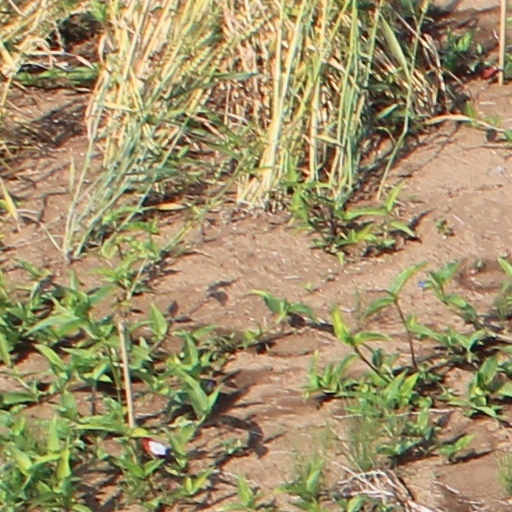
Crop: wheat